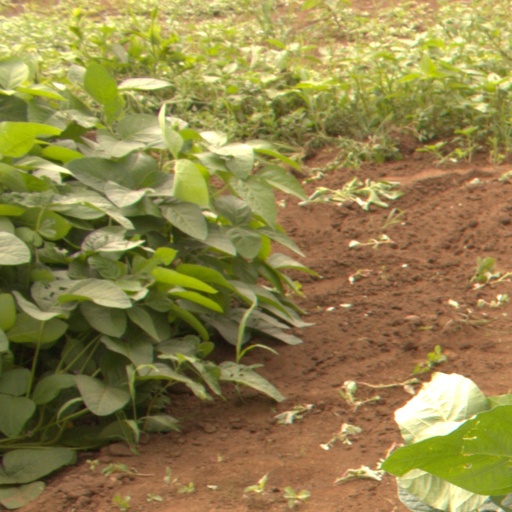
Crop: soybean